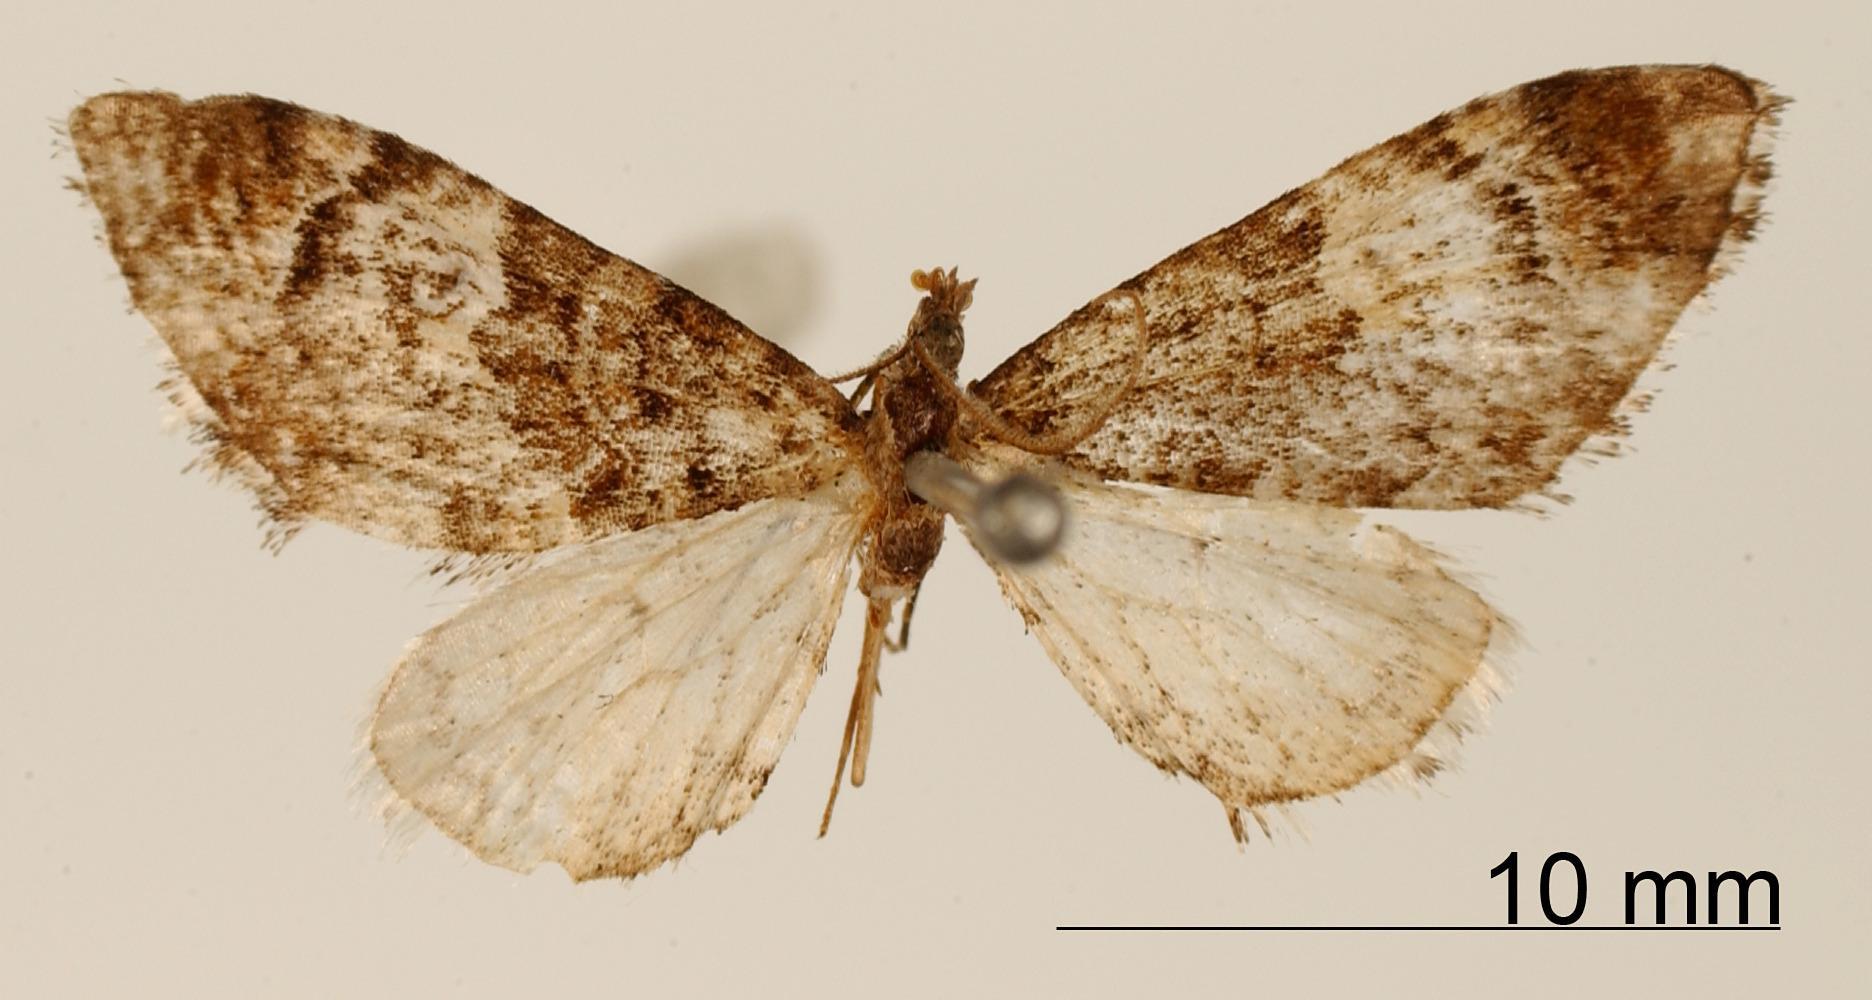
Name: Tephroclystia semivacua
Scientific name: Tephroclystia semivacua Dognin, 1908
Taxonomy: Animalia, Arthropoda, Insecta, Lepidoptera, Geometridae, Larentiinae
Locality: Cuzco, Peru